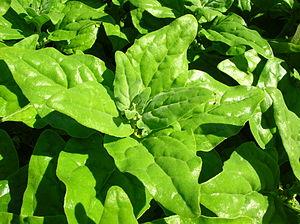
La Tétragone cornue est une espèce de plante herbacée de la famille des Aizoaceae. Elle est parfois appelée « épinard de Nouvelle-Zélande » ou « épinard d'été ».